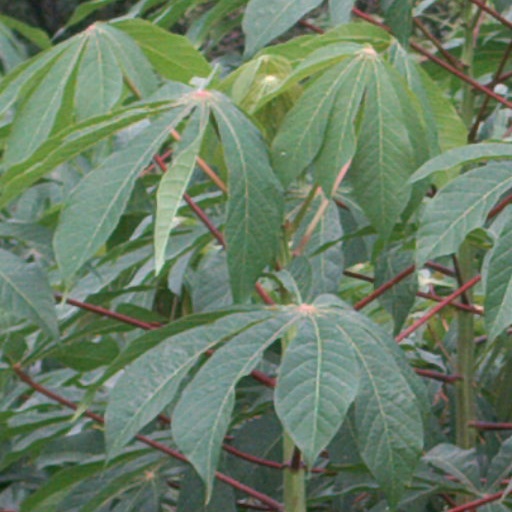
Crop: cassava